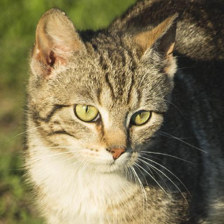
Label: animals